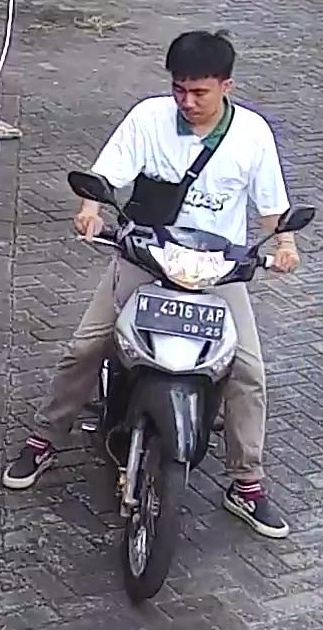
person-with-helmet: 0
person-without-helmet: 1